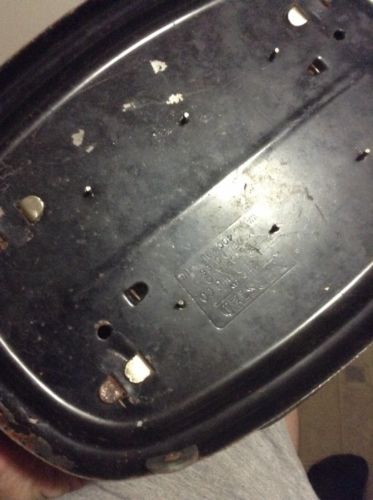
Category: toaster